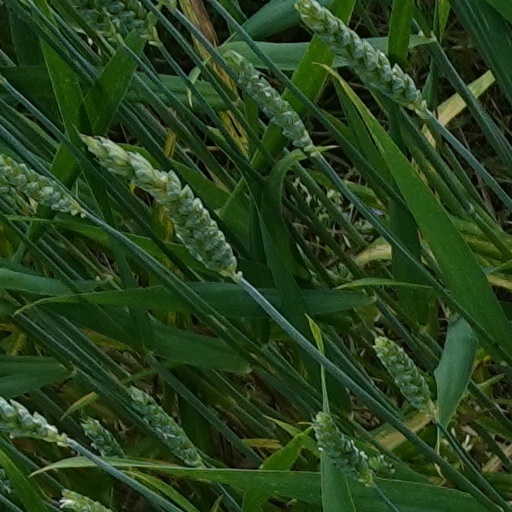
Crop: wheat